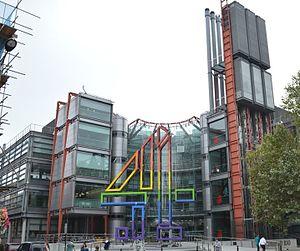
Channel Four Television Corporation est le groupe audiovisuel public au Royaume-Uni créé officiellement en 1993 et qui est notamment chargé de la chaîne de télévision publique, Channel 4 ainsi que ses chaînes sœurs. Il a son siège social à Londres.